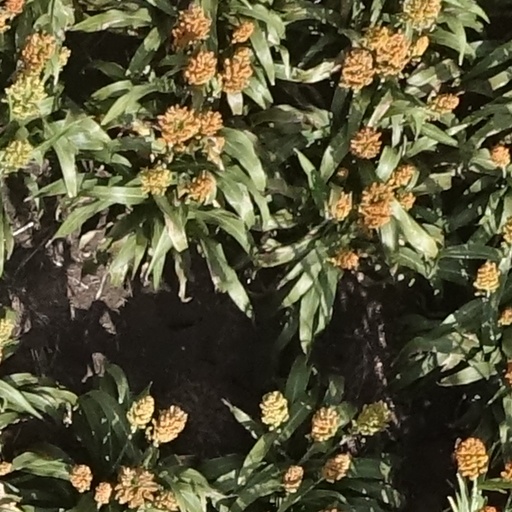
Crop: sorghum